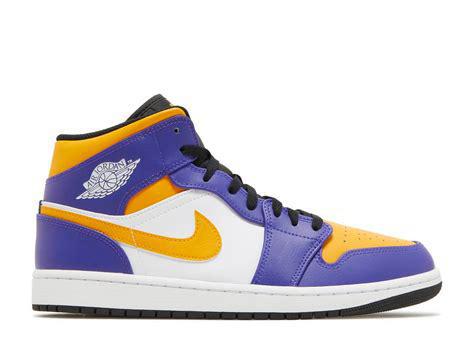
Brand: Jordan
Model: 1 Mid